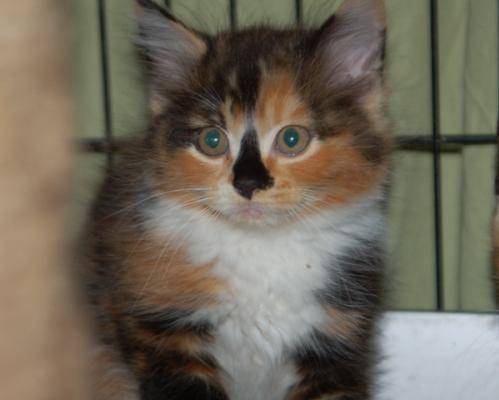
Label: cat